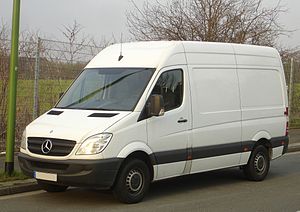
Mercedes-Benz transportere
M-B Sprinter, aktuelle model
Mercedes-Benz transportere er erhvervskøretøjer med en tilladt totalvægt på op til 7,5 ton.